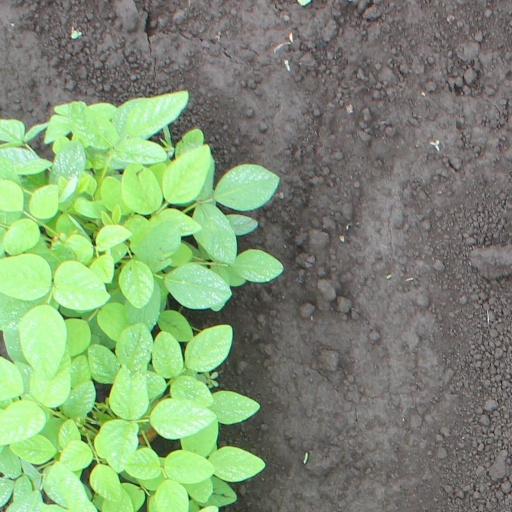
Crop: soybean